Decarceration in the United States

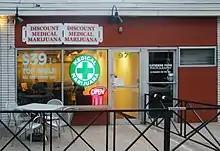
Medical Marijuana Shop in Denver, Colorado

The First Step Act, signed by President Trump in 2018, allowed for the expedited release of around 30,000 inmates from federal prison. Some were terminally ill prisoners released under compassionate release. Some continue to serve out the remainder of their original sentence at home under the "home confinement" provisions of the act. Around 4,000 were released when the crack cocaine sentencing reform provisions of the Fair Sentencing Act of 2010 were given retroactive effect.